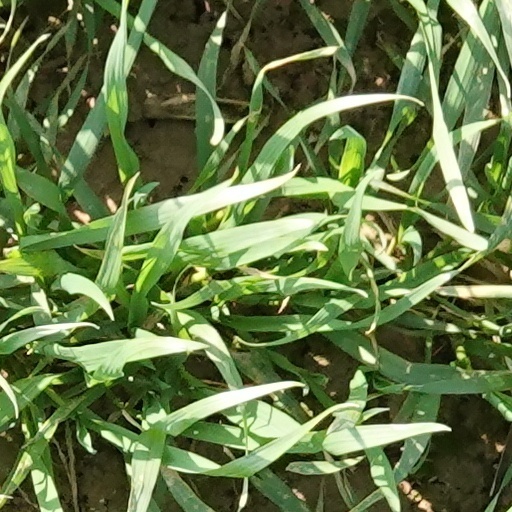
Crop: wheat